Fulneck Moravian Church

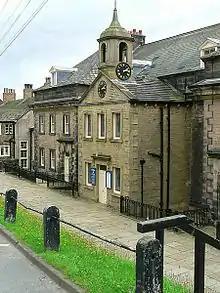
The front of Fulneck Moravian Church

Representatives of the Moravian Church, descended from the Bohemian Brethren's Church of 1457 and renewed in 1722 in Saxony under the leadership of Count Nicolaus Ludwig von Zinzendorf, first came to England in 1728 and 1734 to establish good relations with the Church of England and to help organise missionary work in the American colonies. In 1738, a Moravian Society was established at Fetter Lane, London. With this Society were associated for a while John Wesley and his brother Charles.